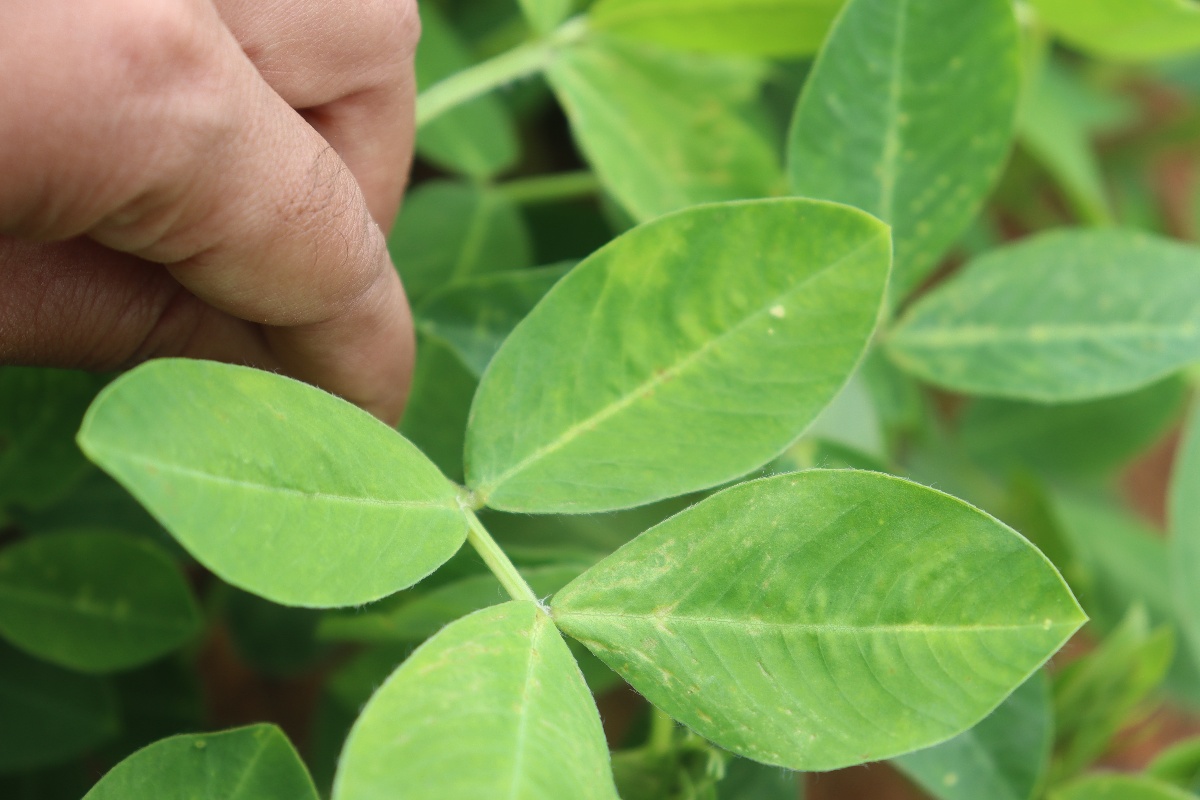
Label: healthy leaf